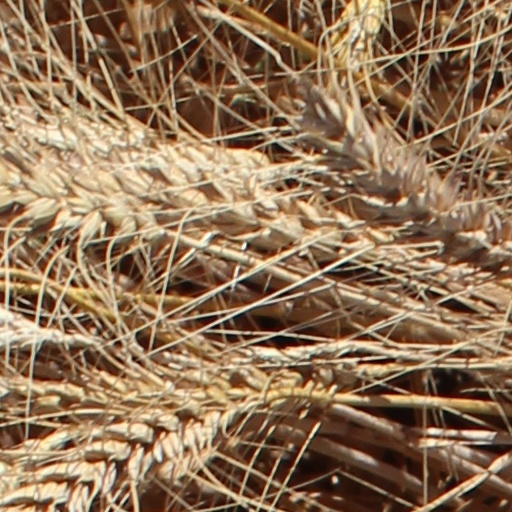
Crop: wheat